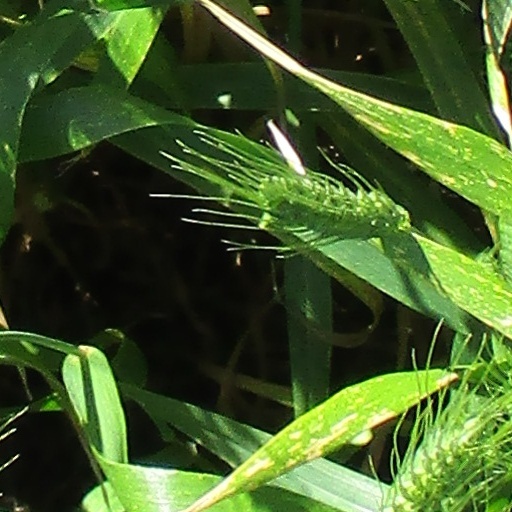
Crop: wheat